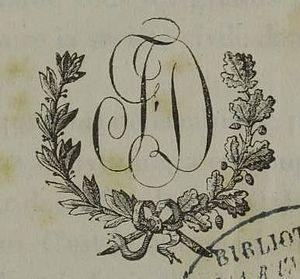
La famille Didot est une dynastie d’imprimeurs, éditeurs et typographes français qui commence au début du XVIIIᵉ siècle et se poursuit de nos jours.